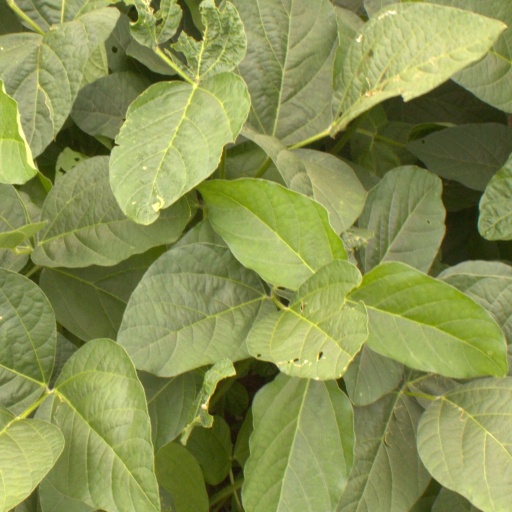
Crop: soybean